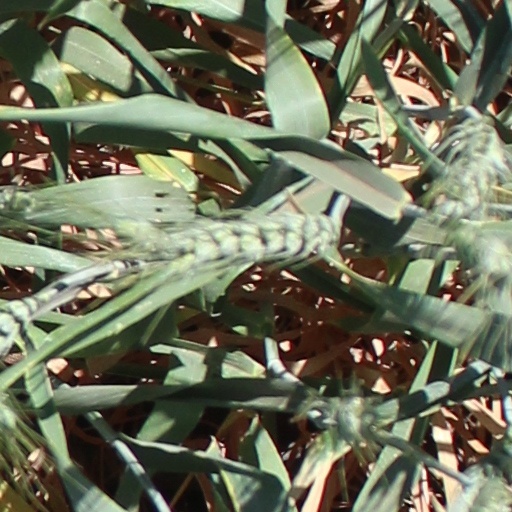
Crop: wheat